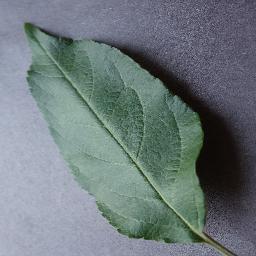
Label: Apple___healthy